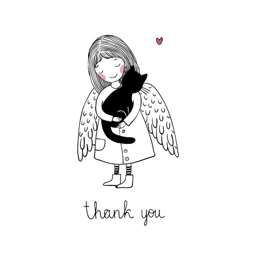
person and black cat on a white background .